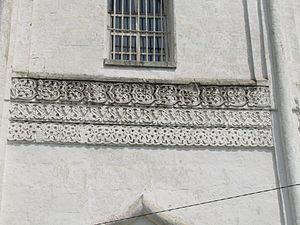
La cathédrale de la Dormition sur Gorodok ou cathédrale de la Dormition de la Sainte-Vierge-Marie ou cathédrale de l'Assomption, est une église en pierre blanche, à quatre piliers portant un seul dôme, témoignage de l'architecture moscovite ancienne, construit à la fin du XIVᵉ début du XVᵉ siècle, à Zvenigorod, près de Moscou. À l'intérieur de la cathédrale, sont conservées des fresques attribuées à Andreï Roublev et à Daniil Tcherny. Selon l'historien russe Victor Lazarev, deux des fresques seraient les premières œuvres monumentales de Roublev et dateraient de l'an 1400.